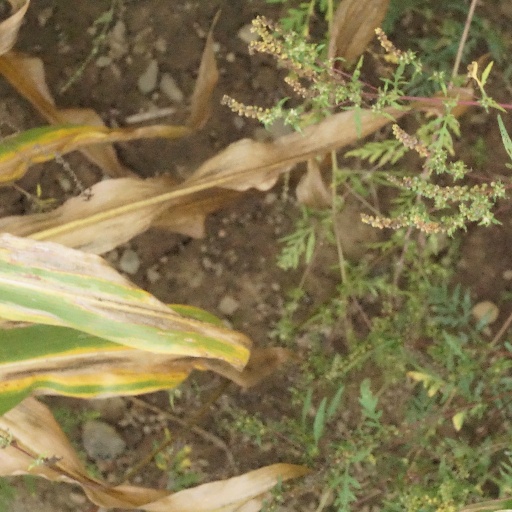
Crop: maize; corn